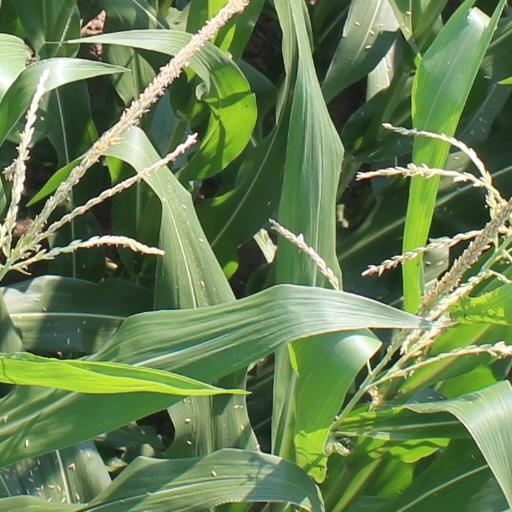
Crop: maize; corn